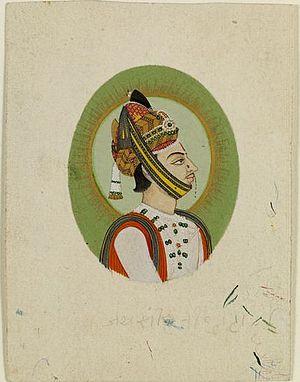
Jai Singh III, fut Maharaja de Jaipur de 1819 à 1835. Il fut surnommé durant son règne Jai le bien-aimé.